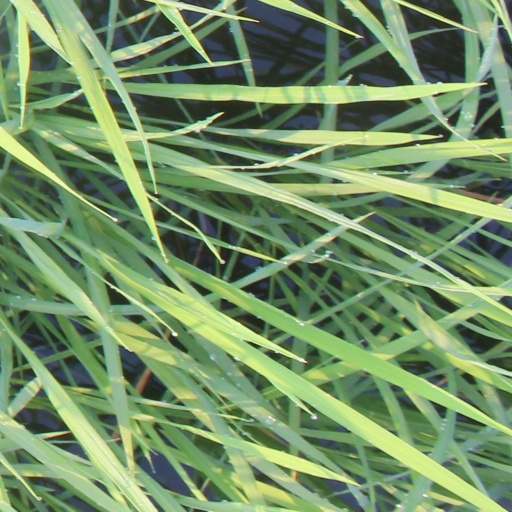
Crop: rice